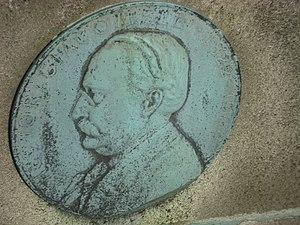
– GIACOMELLI Hector, (1822-1904), artiste peintre, aquarelliste, graveur, illustrateur, connu surtout pour ses peintures d'oiseaux. Né à Paris d'un père italien, professeur de chant, il est d'abord graveur avant de devenir dessinateur industriel pour l'orfèvrerie et les bijoux. Vers l'âge de trente ans, une maladie grave le force à s'éloigner de Paris. Il se met alors à dessiner et à peindre les plantes, les insectes et les oiseaux autour de sa maison de campagne. Il est né le 1er avril 1822 à Paris, décédé le 1er décembre 1904 à Menton. Il est le fils de Joseph-Marie-Juvenal Giacomelli, maître de chapelle, et d’Annette Rebours. Il épouse Adèle Popelin, (1821-1895). La tombe est dans la 32e division, 3e ligne, n° 63, chemin Guersant, concession n° 496-1854
Hector Giacomelli, né à Paris le 1ᵉʳ avril 1822 et mort à Menton le 1ᵉʳ décembre 1904, est un aquarelliste, graveur et illustrateur français, connu surtout pour ses peintures d'oiseaux.